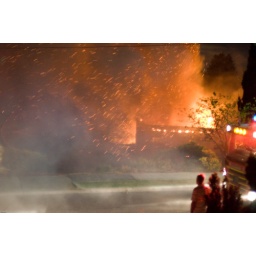
A house in the street burns.